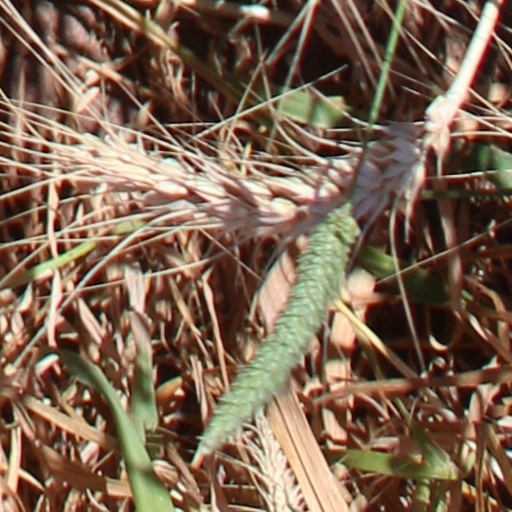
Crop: wheat